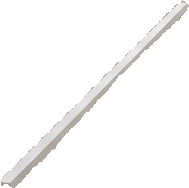
Surface category: rod_bar